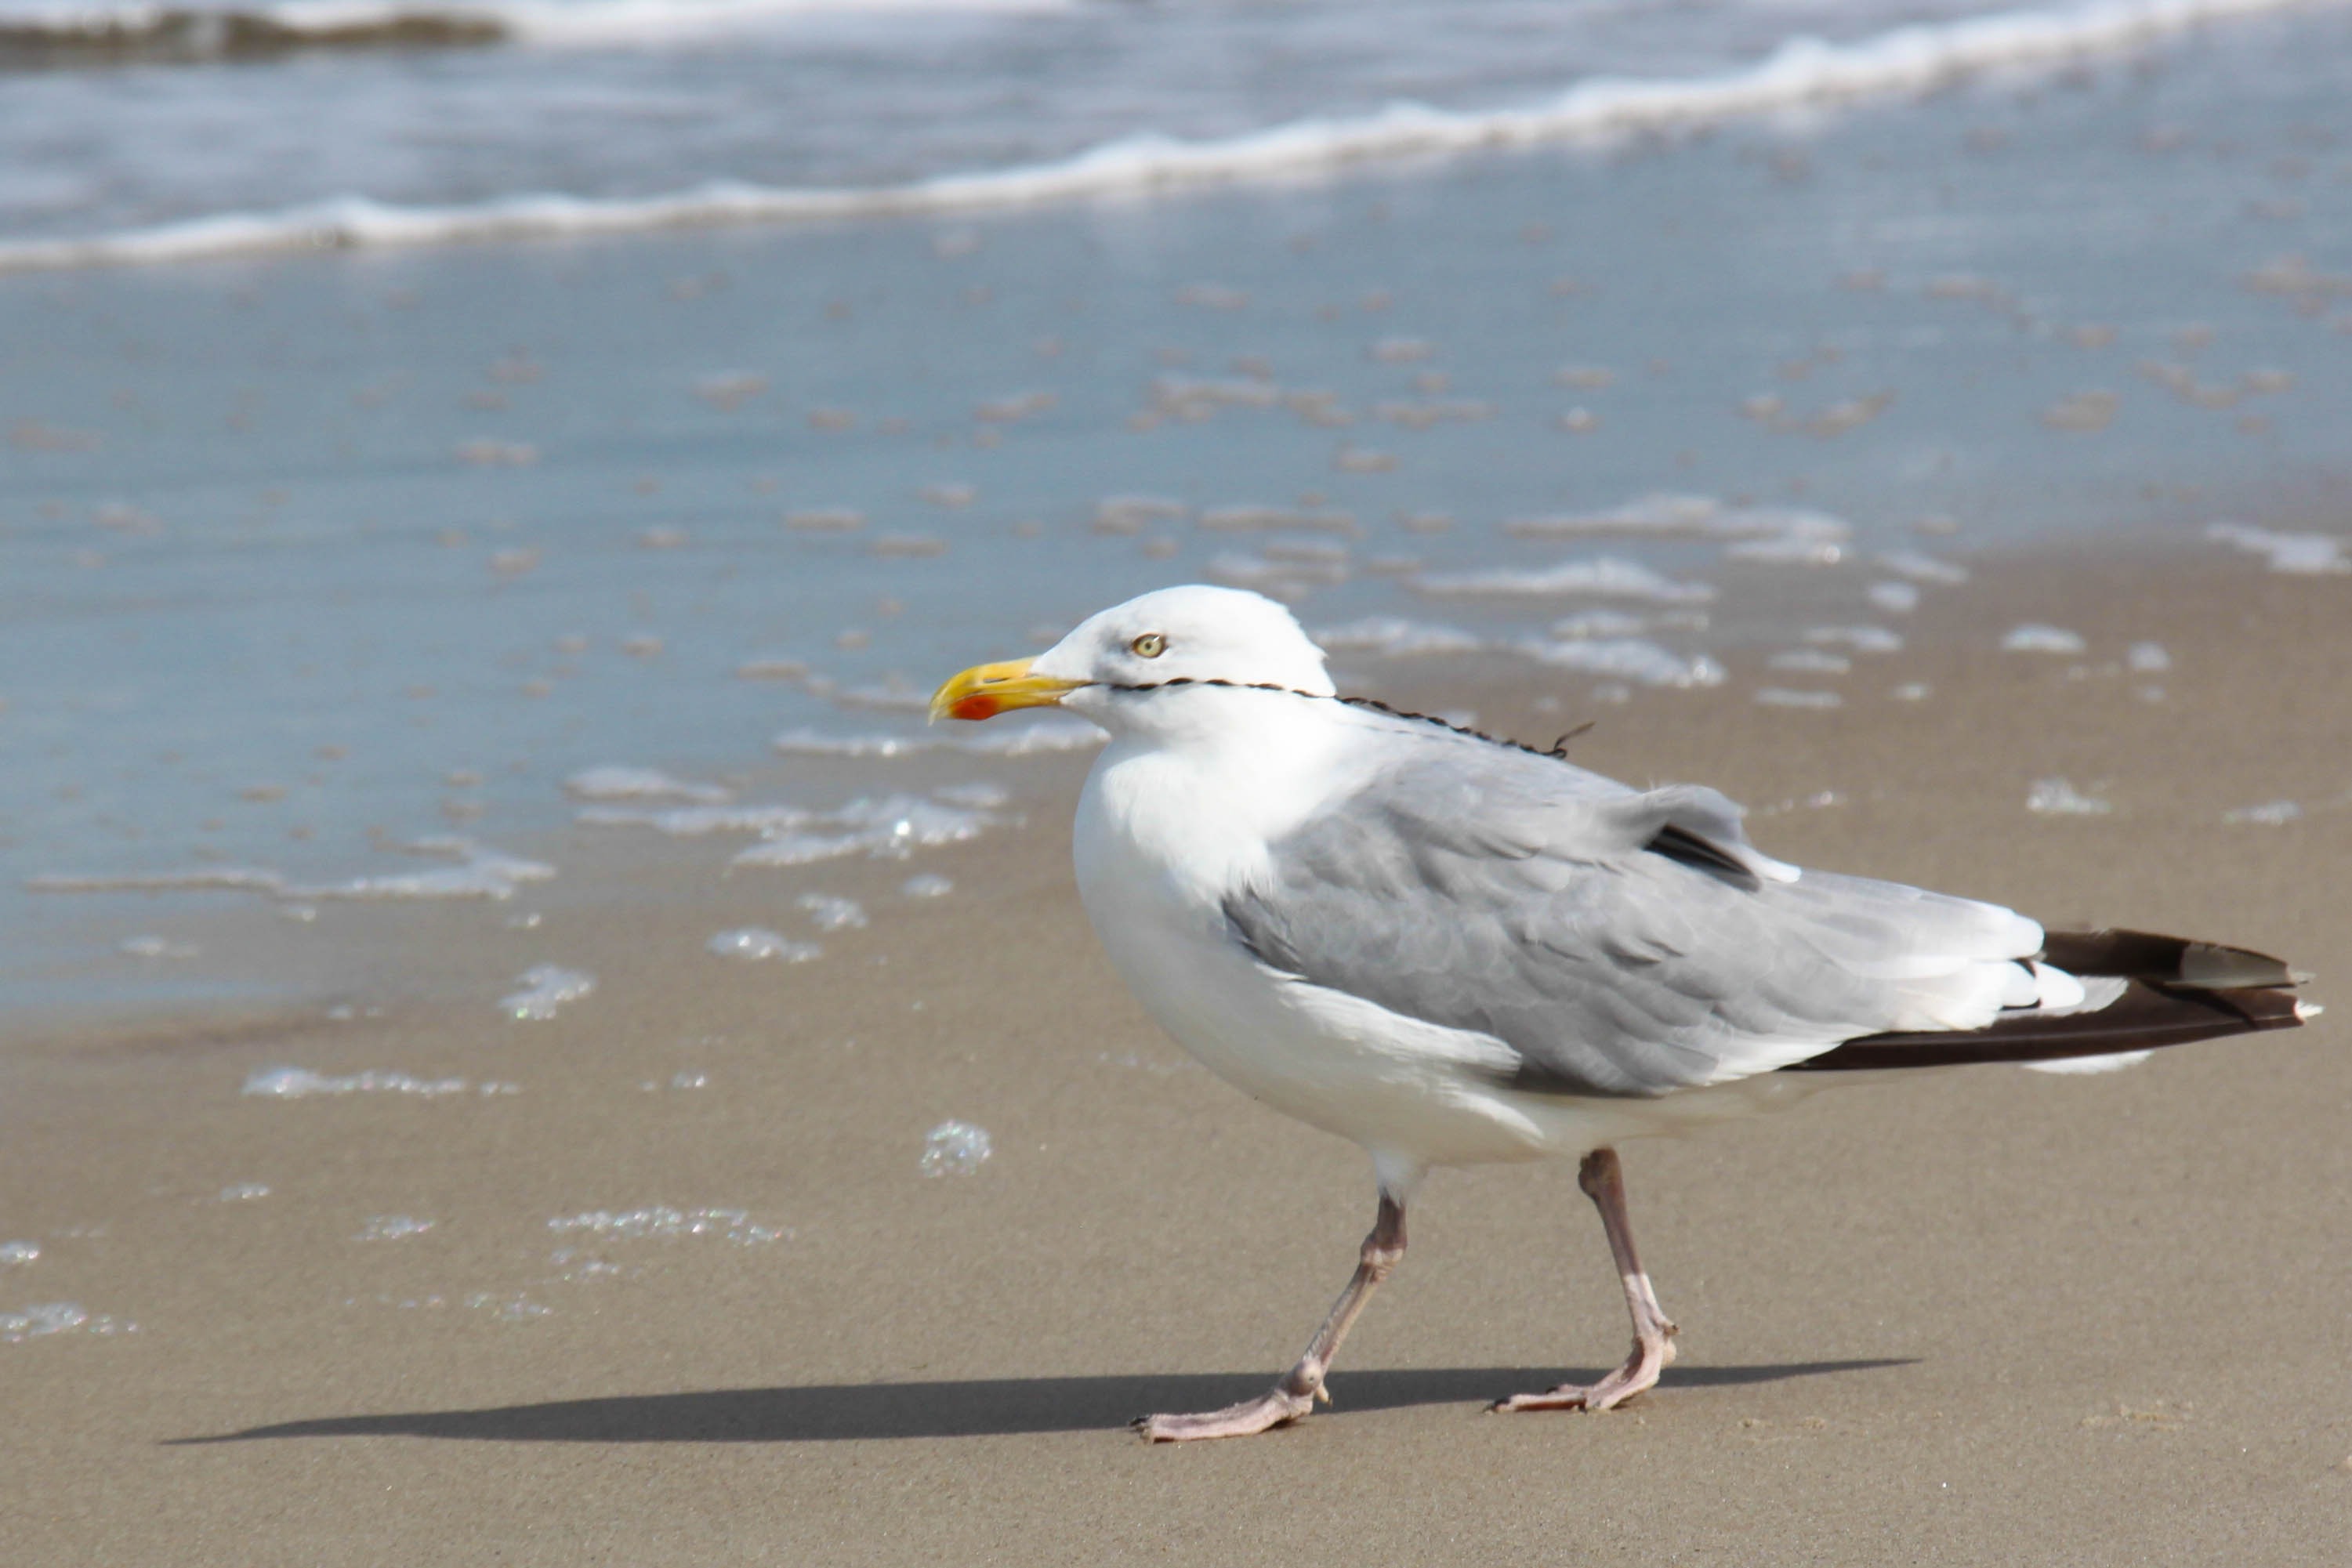
beach, sea, water, sand, bird, sky, shore, wave, seabird, gull, beak, feather, fauna, shorebird, baltic sea, charadriiformes, european herring gull, great black backed gull